July 1982 lunar eclipse

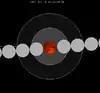
The Moon's hourly motion shown right to left

A total lunar eclipse occurred at the Moon’s descending node of orbit on Tuesday, July 6, 1982, with an umbral magnitude of 1.7180. It was a central lunar eclipse, in which part of the Moon passed through the center of the Earth's shadow. A lunar eclipse occurs when the Moon moves into the Earth's shadow, causing the Moon to be darkened. A total lunar eclipse occurs when the Moon's near side entirely passes into the Earth's umbral shadow. Unlike a solar eclipse, which can only be viewed from a relatively small area of the world, a lunar eclipse may be viewed from anywhere on the night side of Earth. A total lunar eclipse can last up to nearly two hours, while a total solar eclipse lasts only a few minutes at any given place, because the Moon's shadow is smaller. Occurring about 1.2 days after apogee (on July 5, 1982, at 2:30 UTC), the Moon's apparent diameter was smaller. It was the longest total lunar eclipse since the 1859 eclipse.